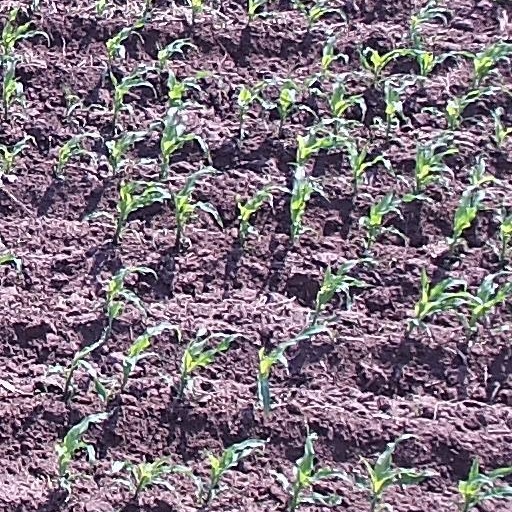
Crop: maize; corn